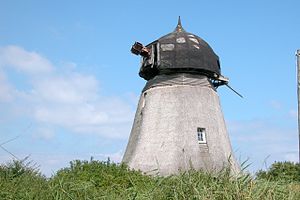
Fredede bygninger i Ærø Kommune
Denne liste over fredede bygninger i Ærø Kommune viser alle fredede bygninger i Ærø Kommune, bortset fra kirker. Listen bygger på data fra Kulturarvsstyrelsen.